Lilfordia School

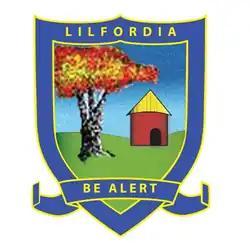
Lilfordia School Badge

Lilfordia School (or Lilfordia) is an independent, preparatory, boarding school for boys and girls in Mashonaland West, Zimbabwe. Lilfordia was established in 1909 by Agnes and Atherton Lilford. The school is notable for the producing talented cricketers such as Brendan Taylor and Trevor Madondo.